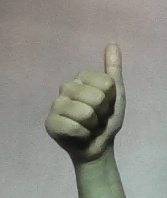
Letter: aleff